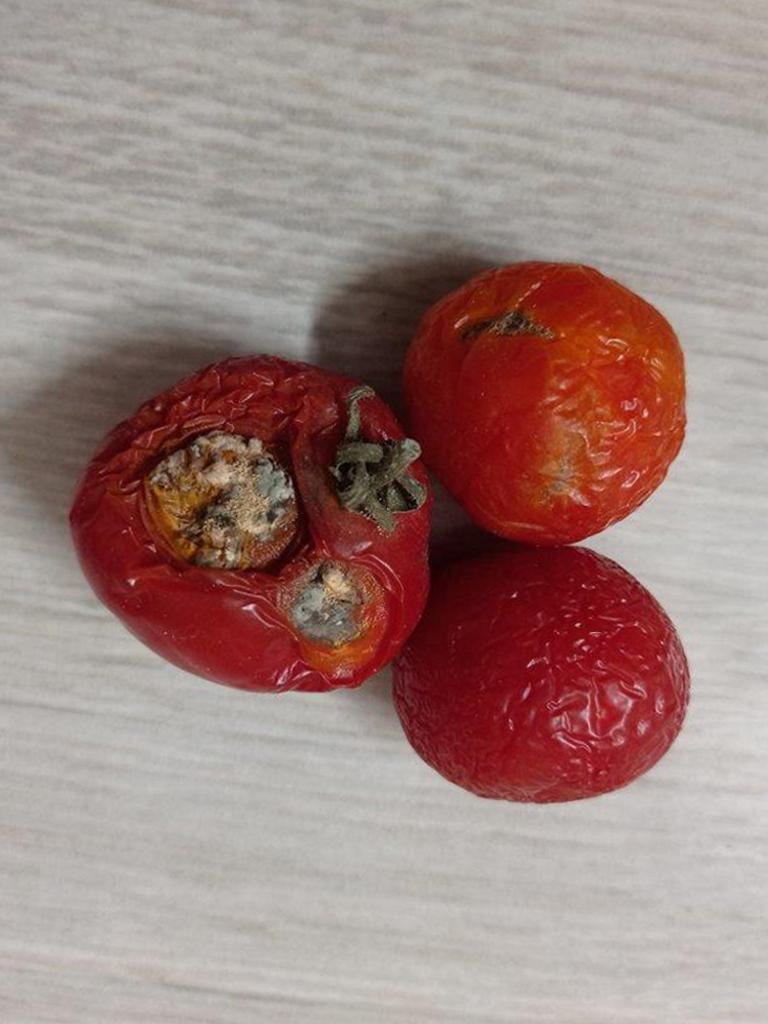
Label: Rotten